Goodenia willisiana

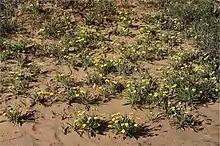
Habit in Wyperfeld National Park

Goodenia willisiana, commonly known as sandhill goodenia, is a species of flowering plant in the family Goodeniaceae and is endemic to drier areas of south-eastern Australia. It is an erect or ascending perennial herb with crowded elliptic to lance-shaped leaves at the base of the plant, and yellow flowers arranged singly in leaf axils.